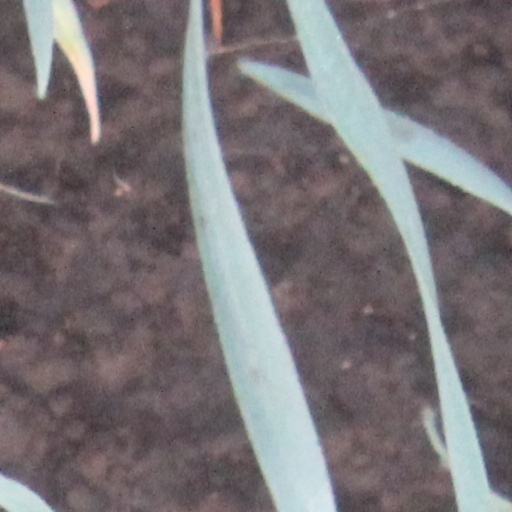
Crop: wheat